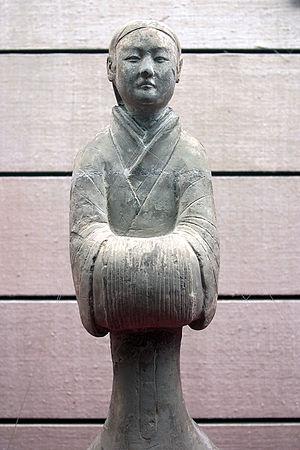
La dynastie Han est une période de l'histoire de la Chine qui débute en 206 av. J.-C, lorsque Han Gaozu fonde la dynastie en montant sur le trône, et s’achève en 220 ap. J.-C, à la fin du règne de Han Xiandi. Elle est elle-même divisée en deux périodes : celle des Han occidentaux ou Han antérieurs, capitale Chang'an, et celle des Han orientaux ou Han postérieurs, capitale Luoyang. Ces deux périodes sont séparées par la courte dynastie Xin fondée par Wang Mang et qui disparaît après la mort de son fondateur.